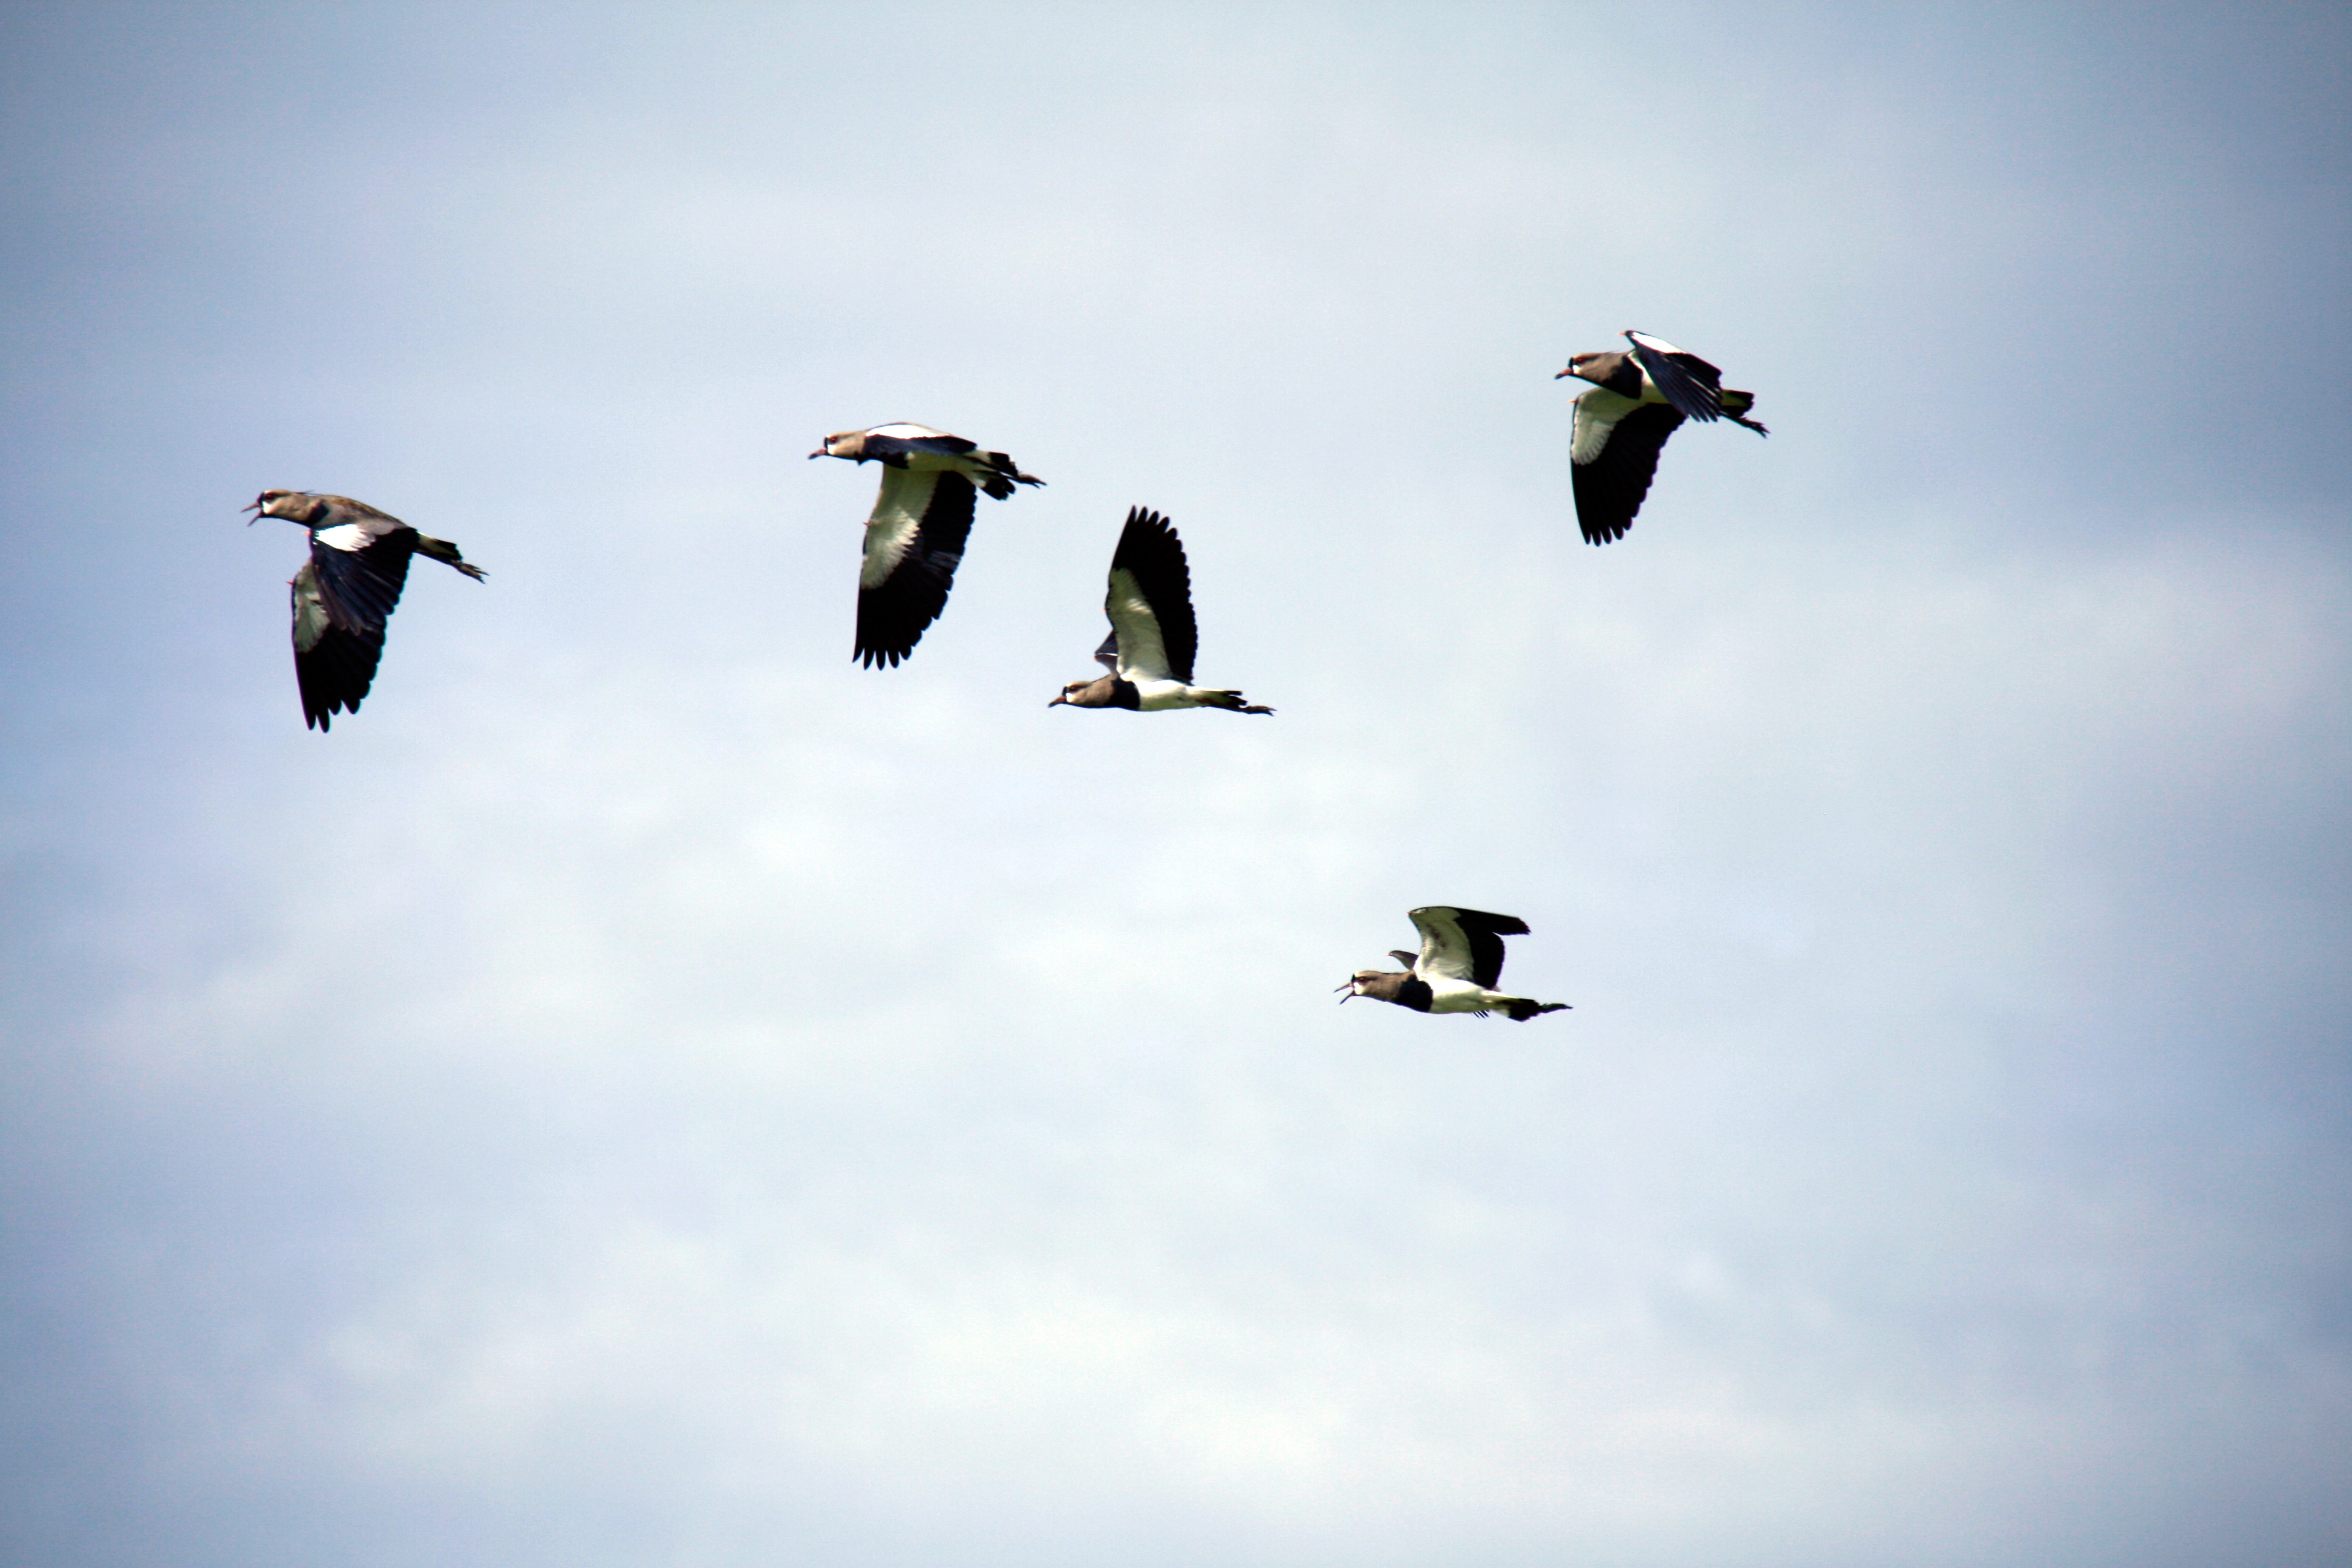
bird, wing, seabird, flight, extreme sport, atmosphere of earth